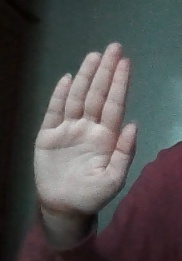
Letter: seen